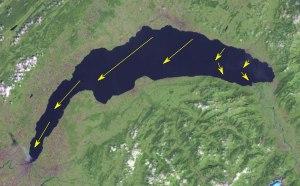
La bise est un vent caractéristique de secteur nord à nord-est qui souffle sur le Plateau suisse, le bassin lémanique ainsi qu'en région lyonnaise, en Franche-Comté et en Lorraine.